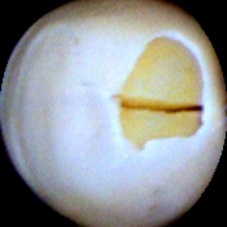
Label: Skin-damaged